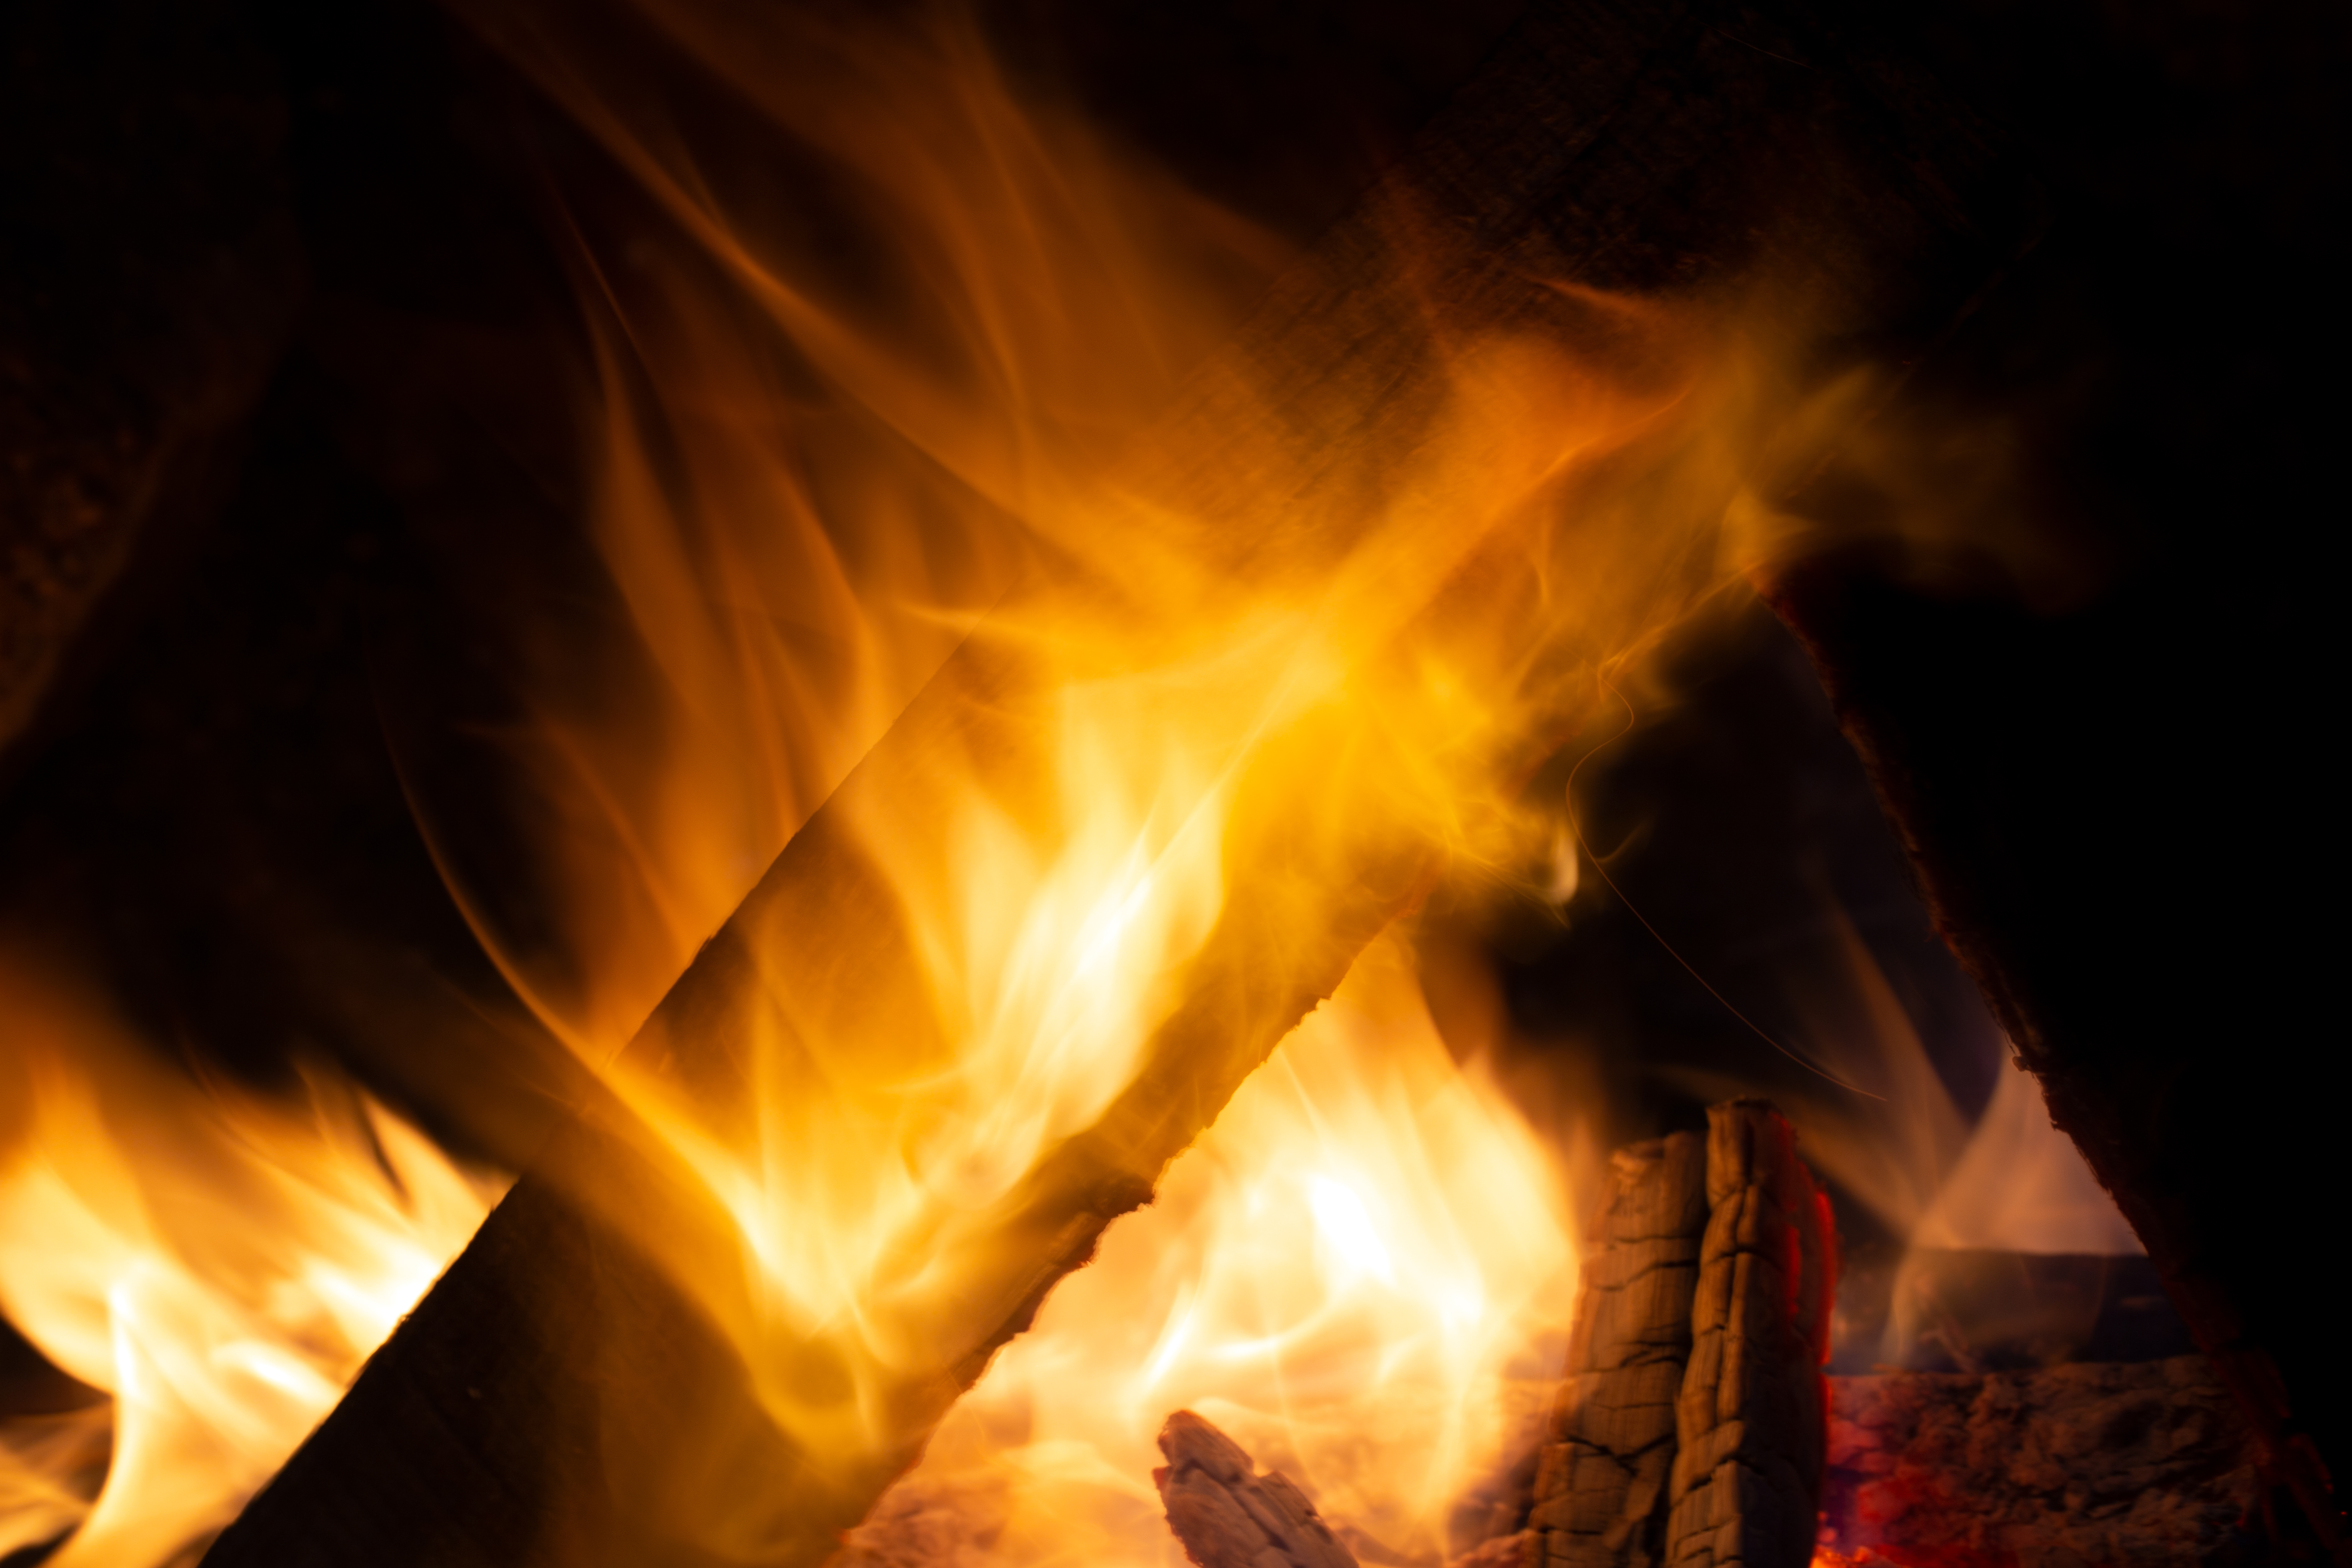
fire, flame, heat, bonfire, campfire, night